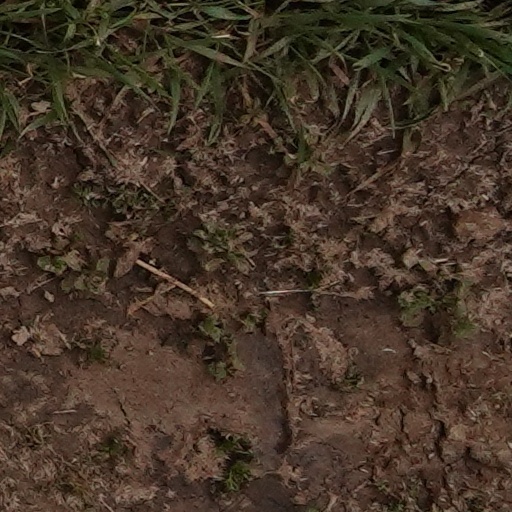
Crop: wheat